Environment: real
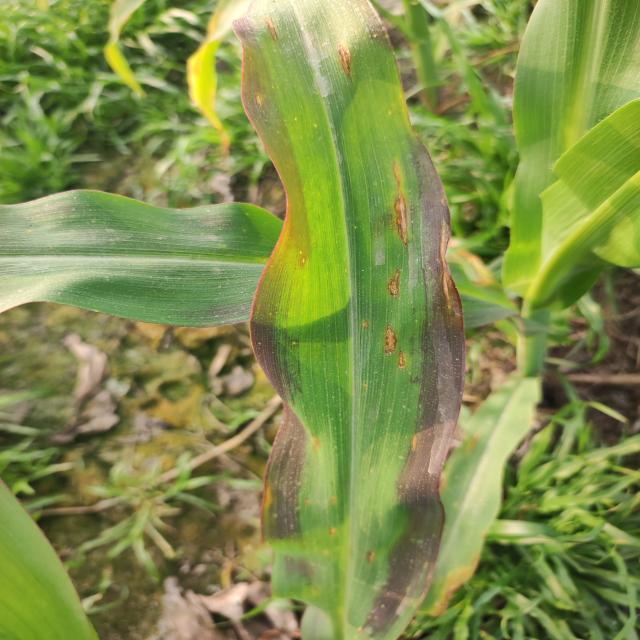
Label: phosphorus_deficiency